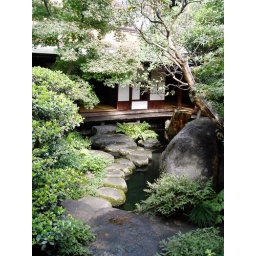
the museum is in a gorgeous old wooden house with a water garden in the centre.